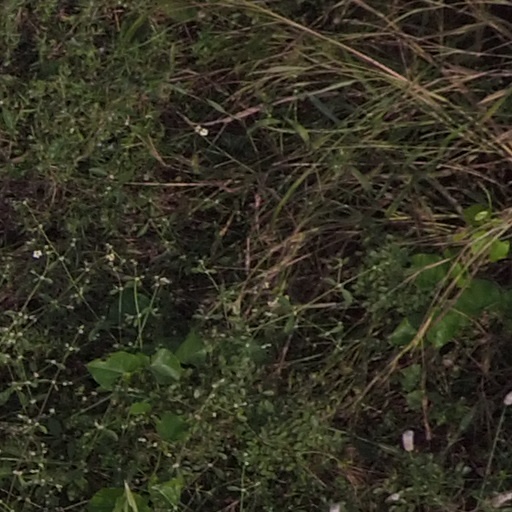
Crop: maize; corn